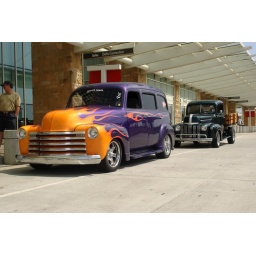
These cars were my escort to the Airport in Knoxville. Heading home after a great time.